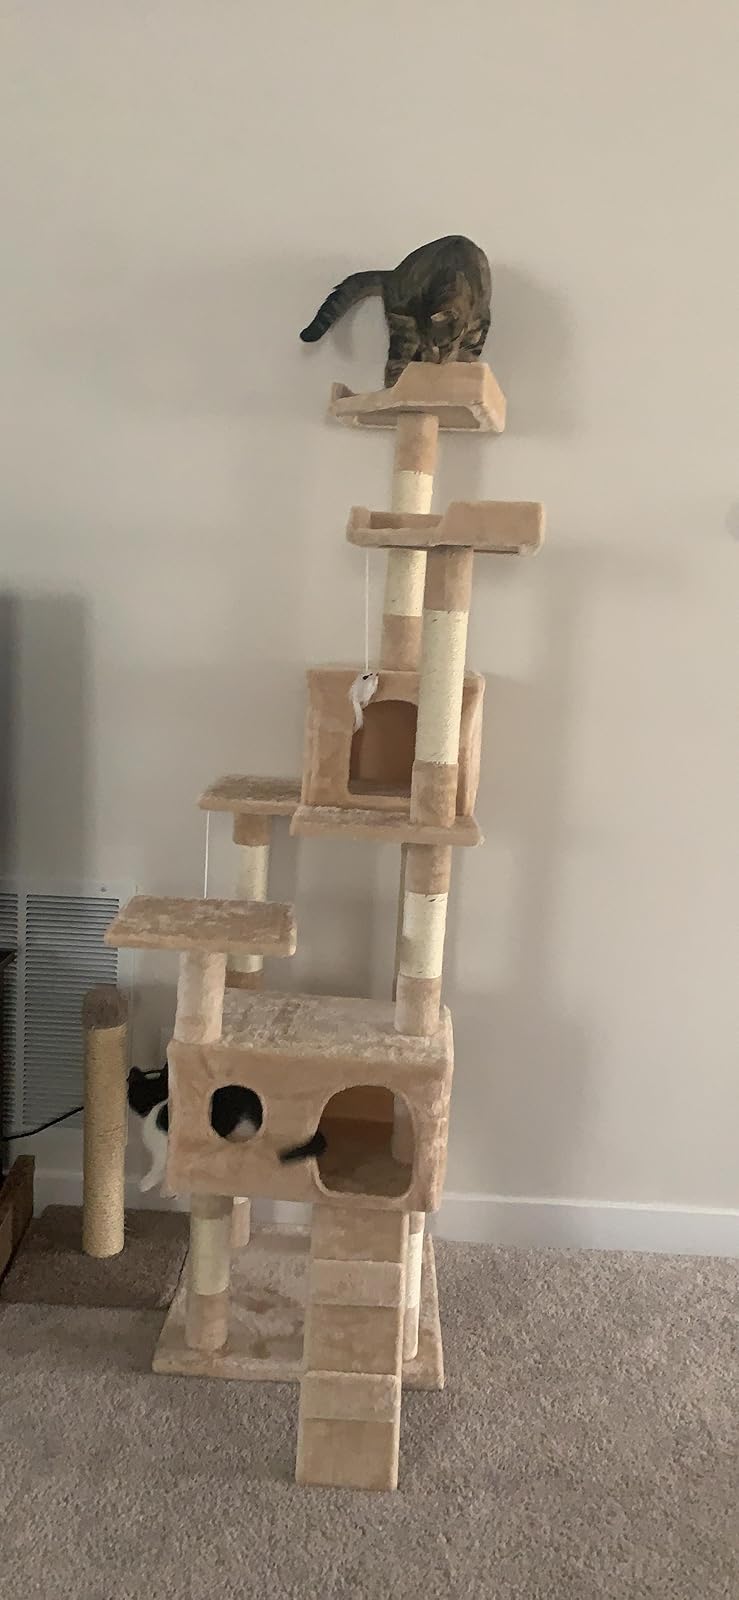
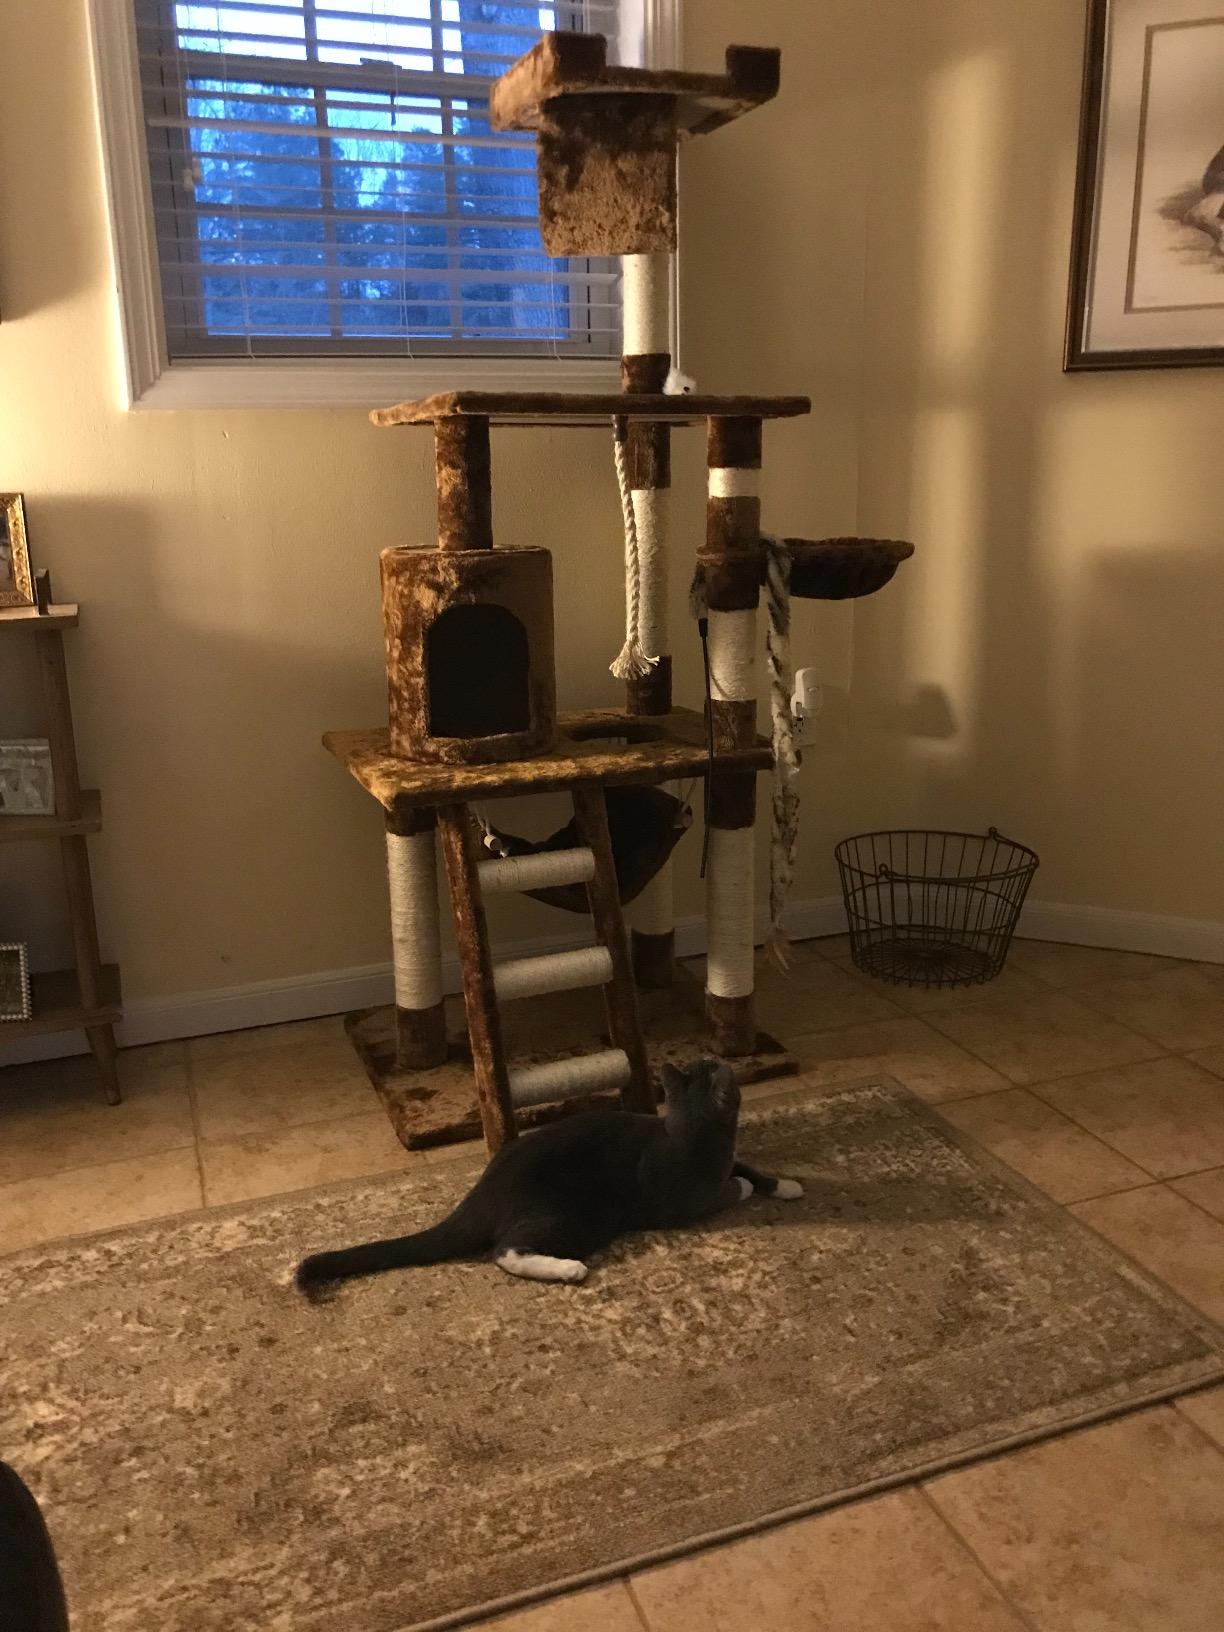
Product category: items_cat tree
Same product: no